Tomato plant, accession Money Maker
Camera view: tilt-top (135 deg); turntable rotation: 150 degrees
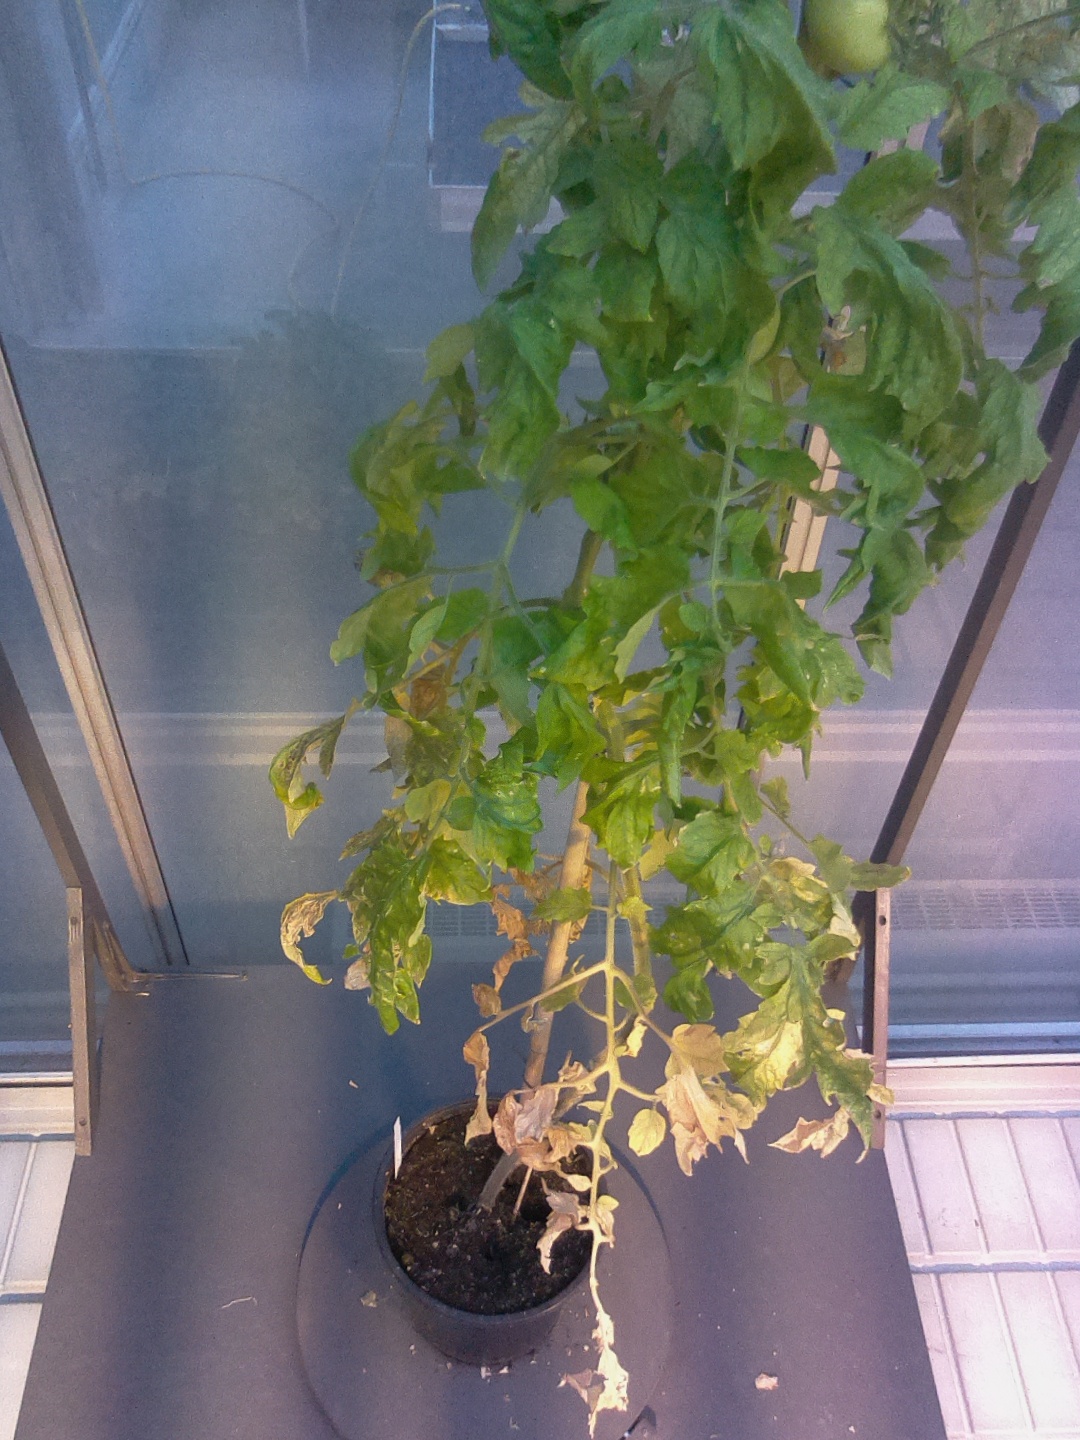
BBCH growth stage 79: 90% -100% of final fruit size